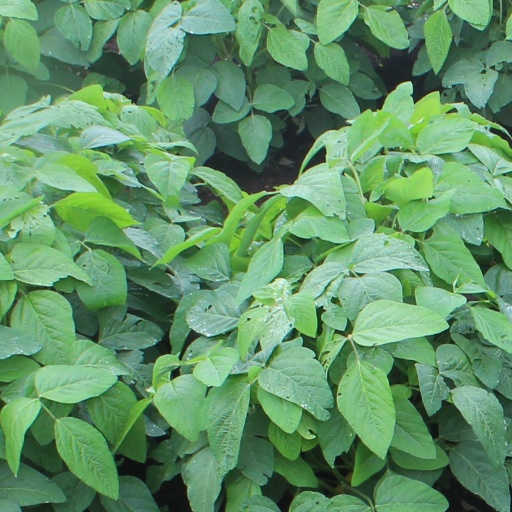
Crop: soybean